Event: Nepal Earthquake
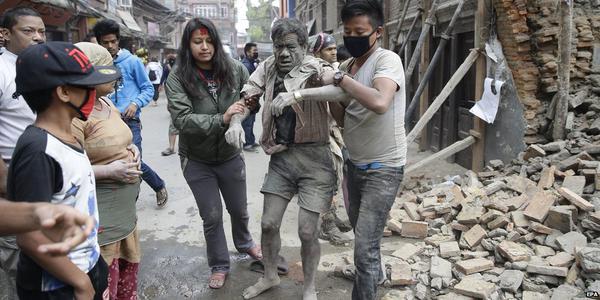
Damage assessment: damage